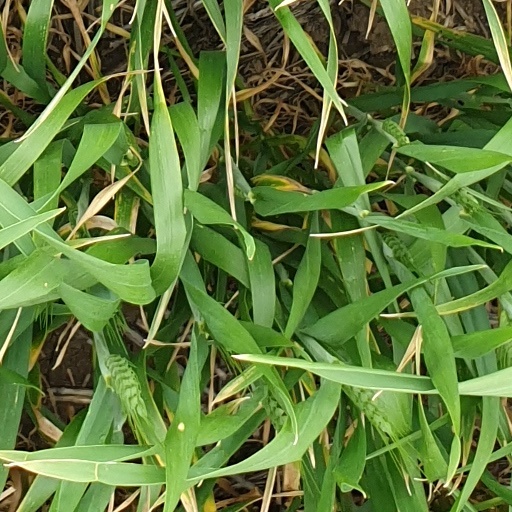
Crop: wheat